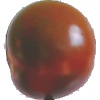
Label: Tomato Maroon 1